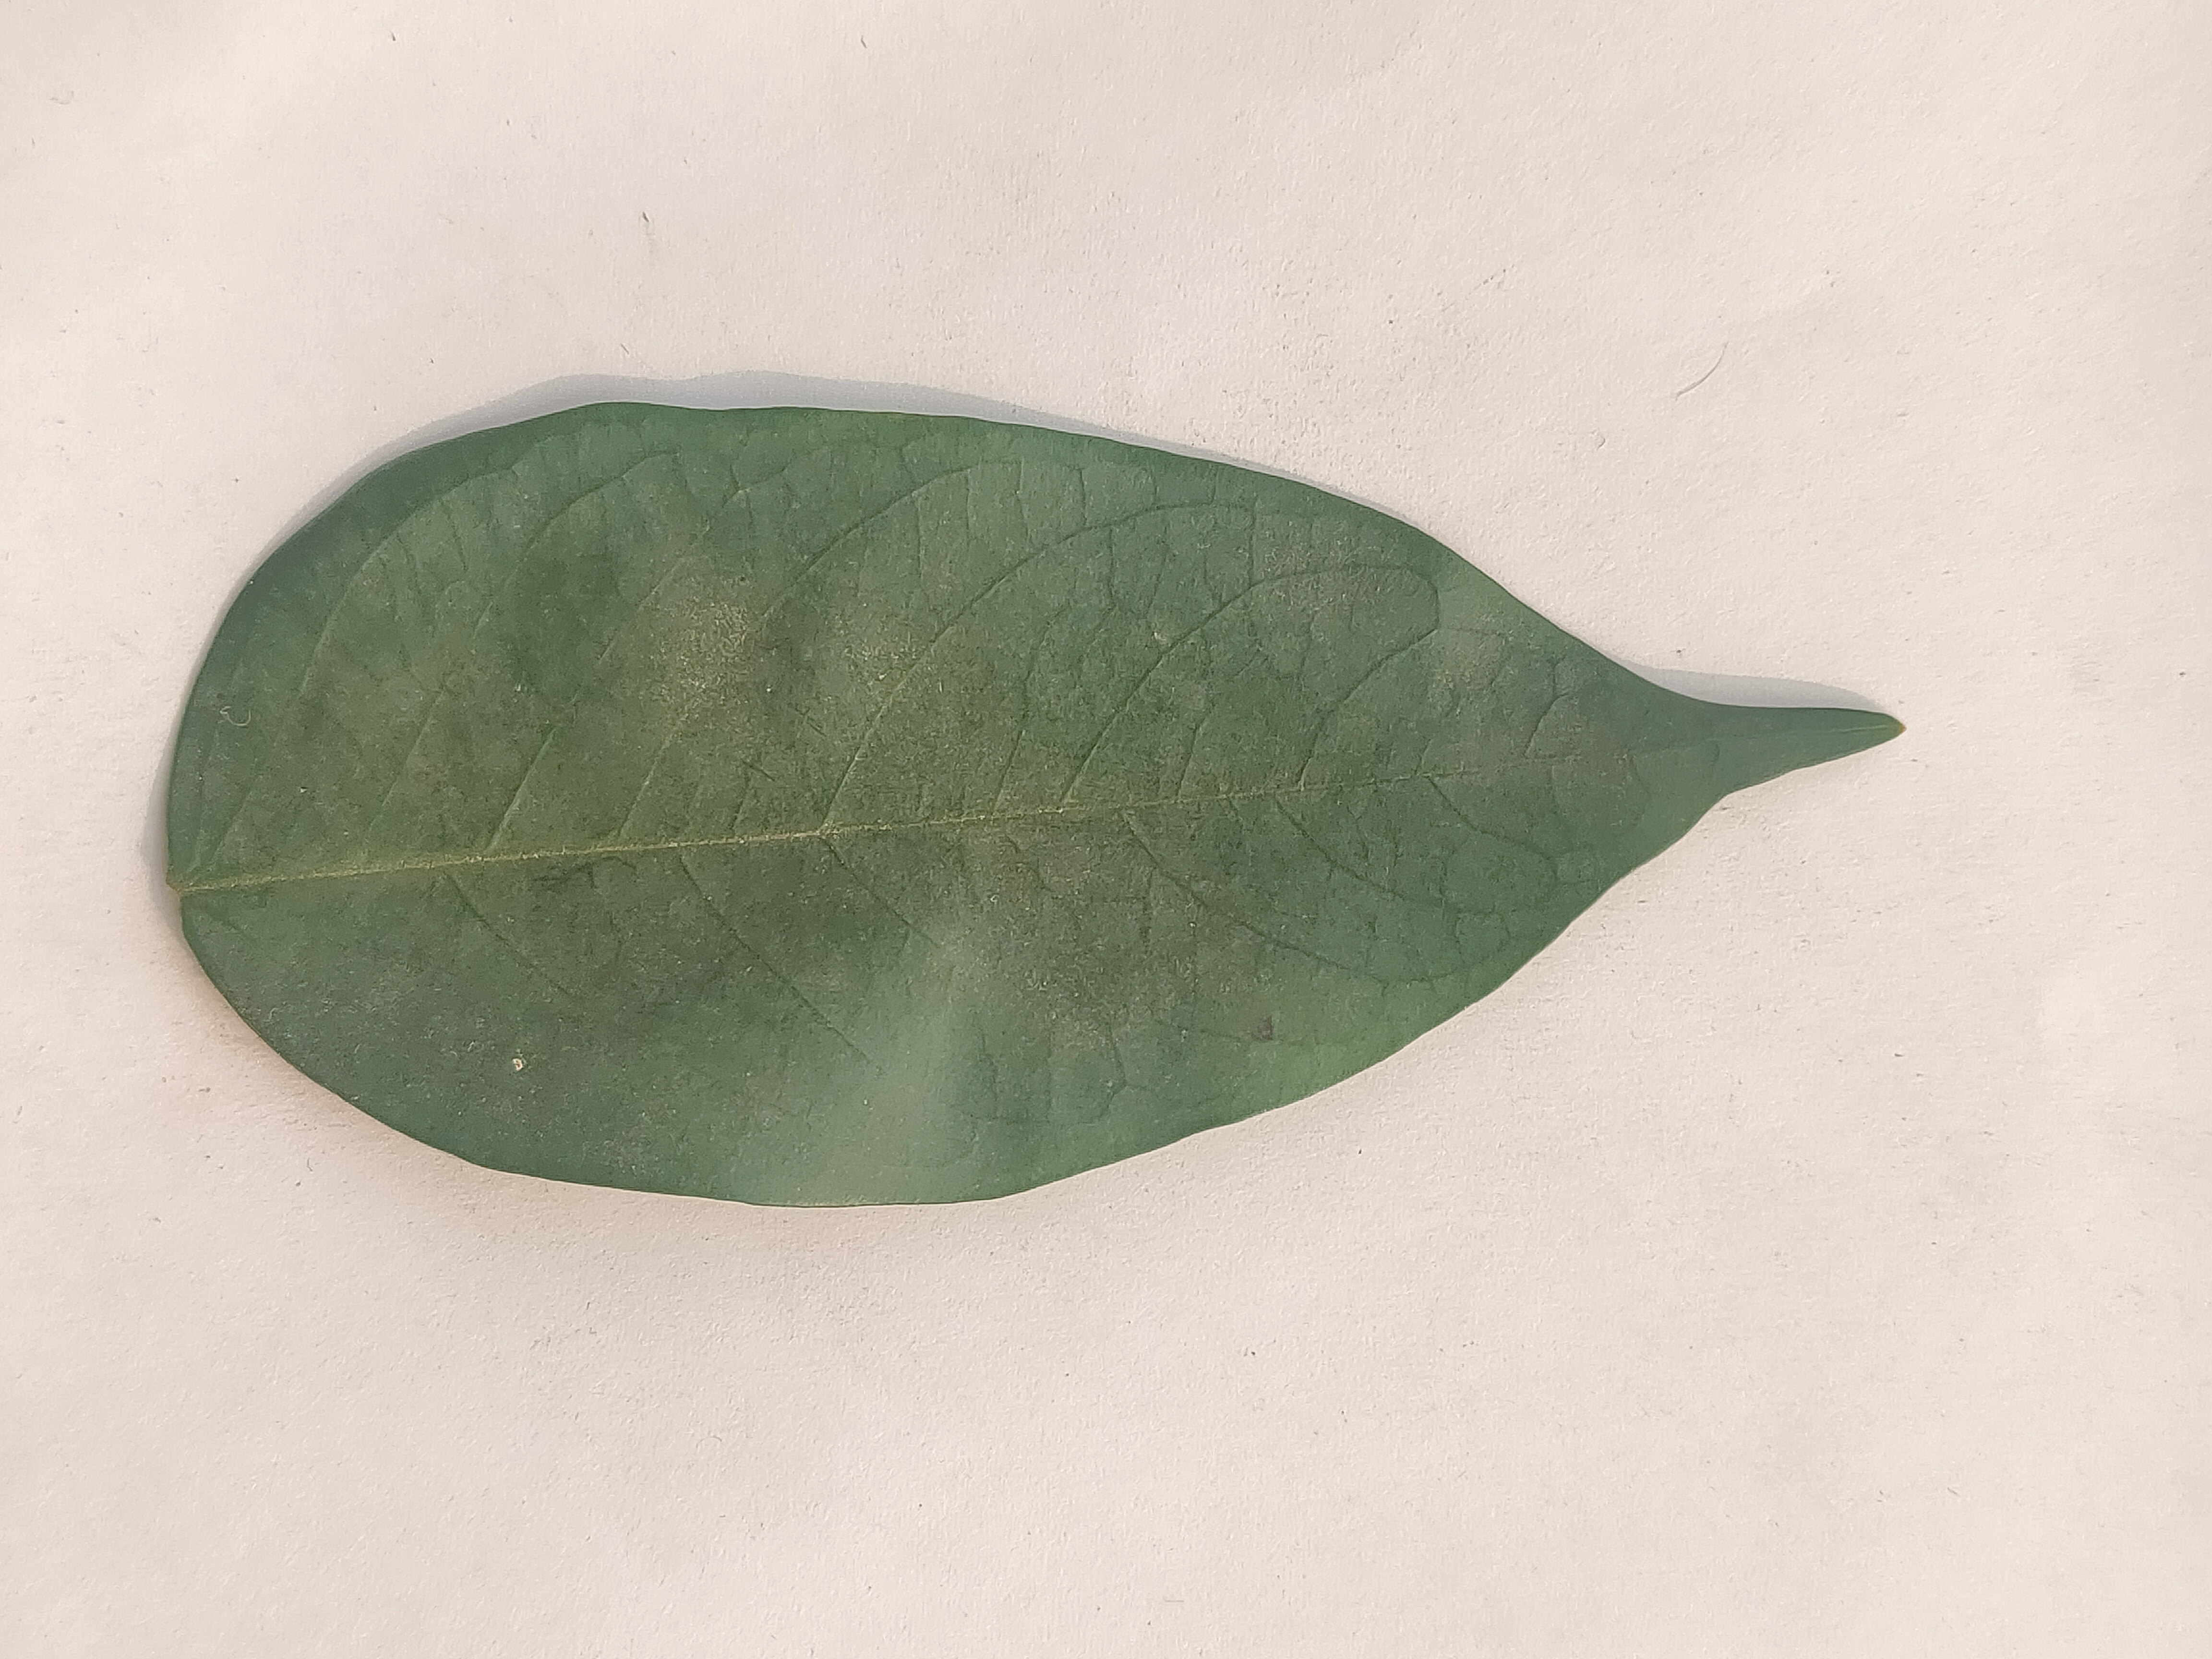
Leaf variety: Star Fruit